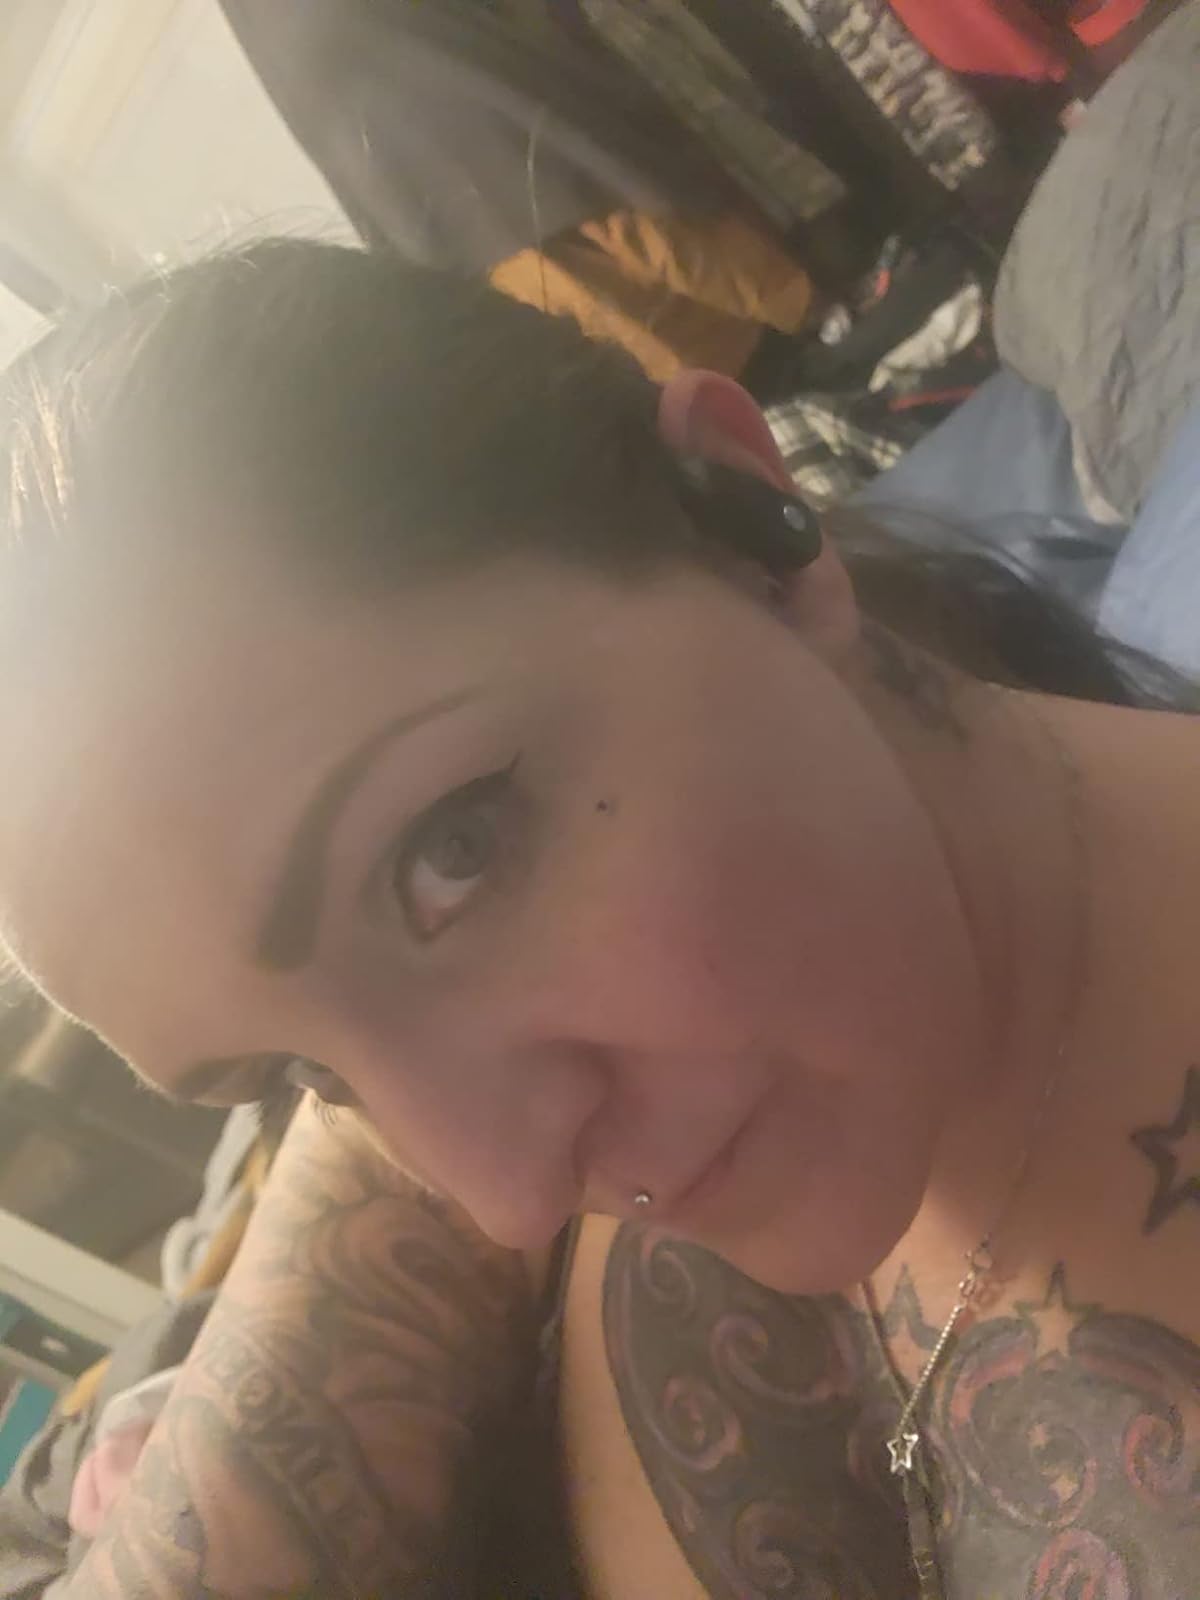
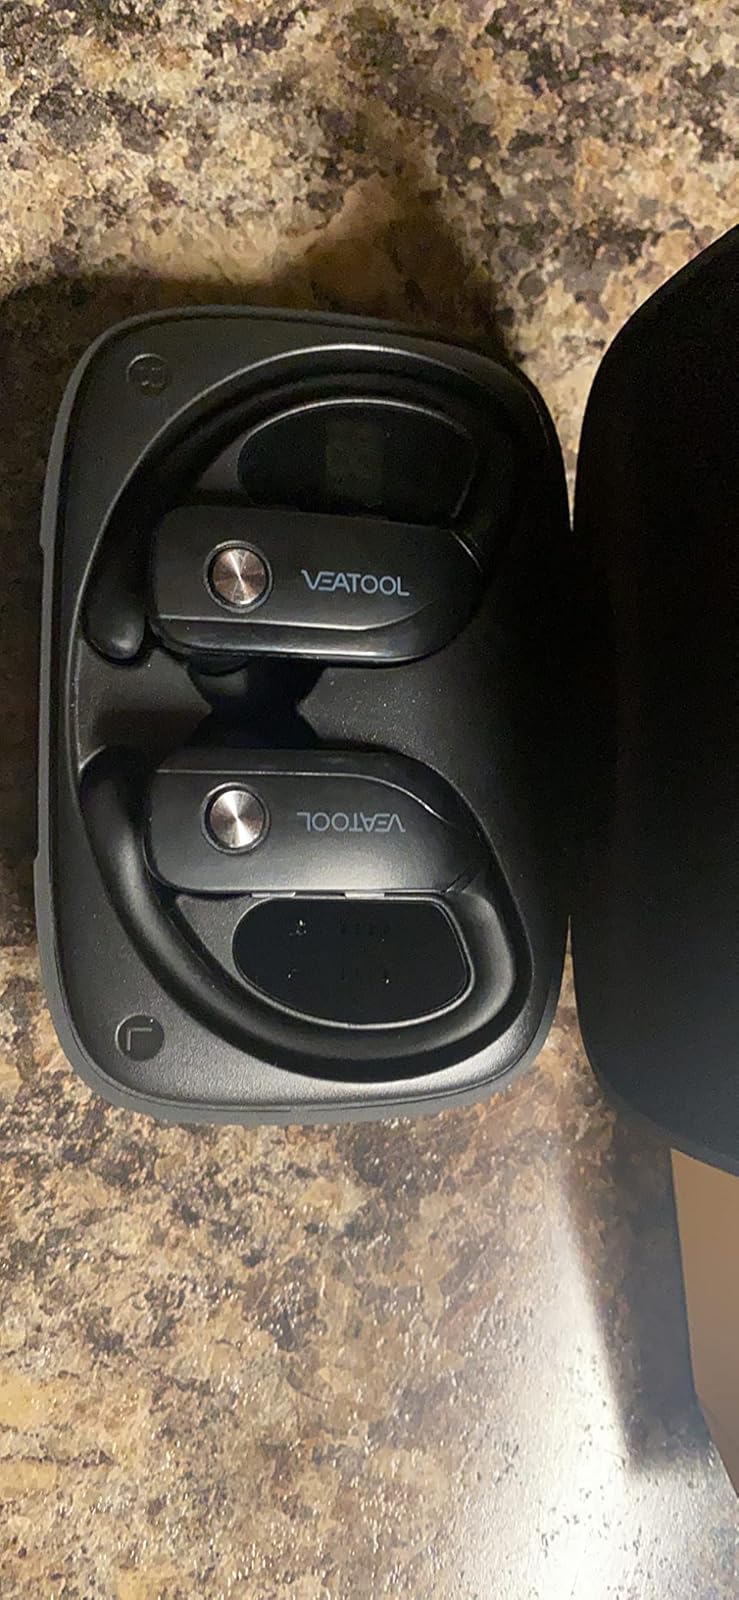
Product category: earbuds
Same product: yes